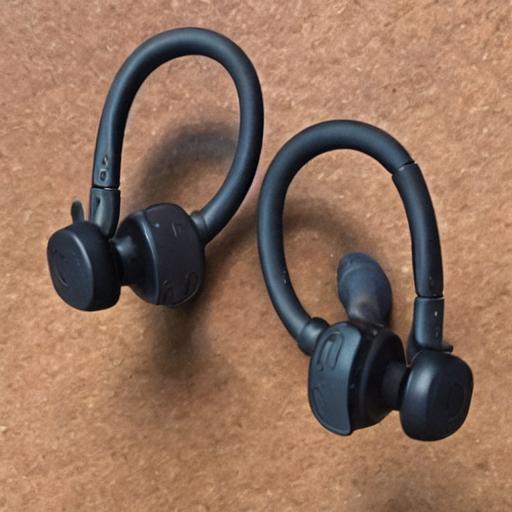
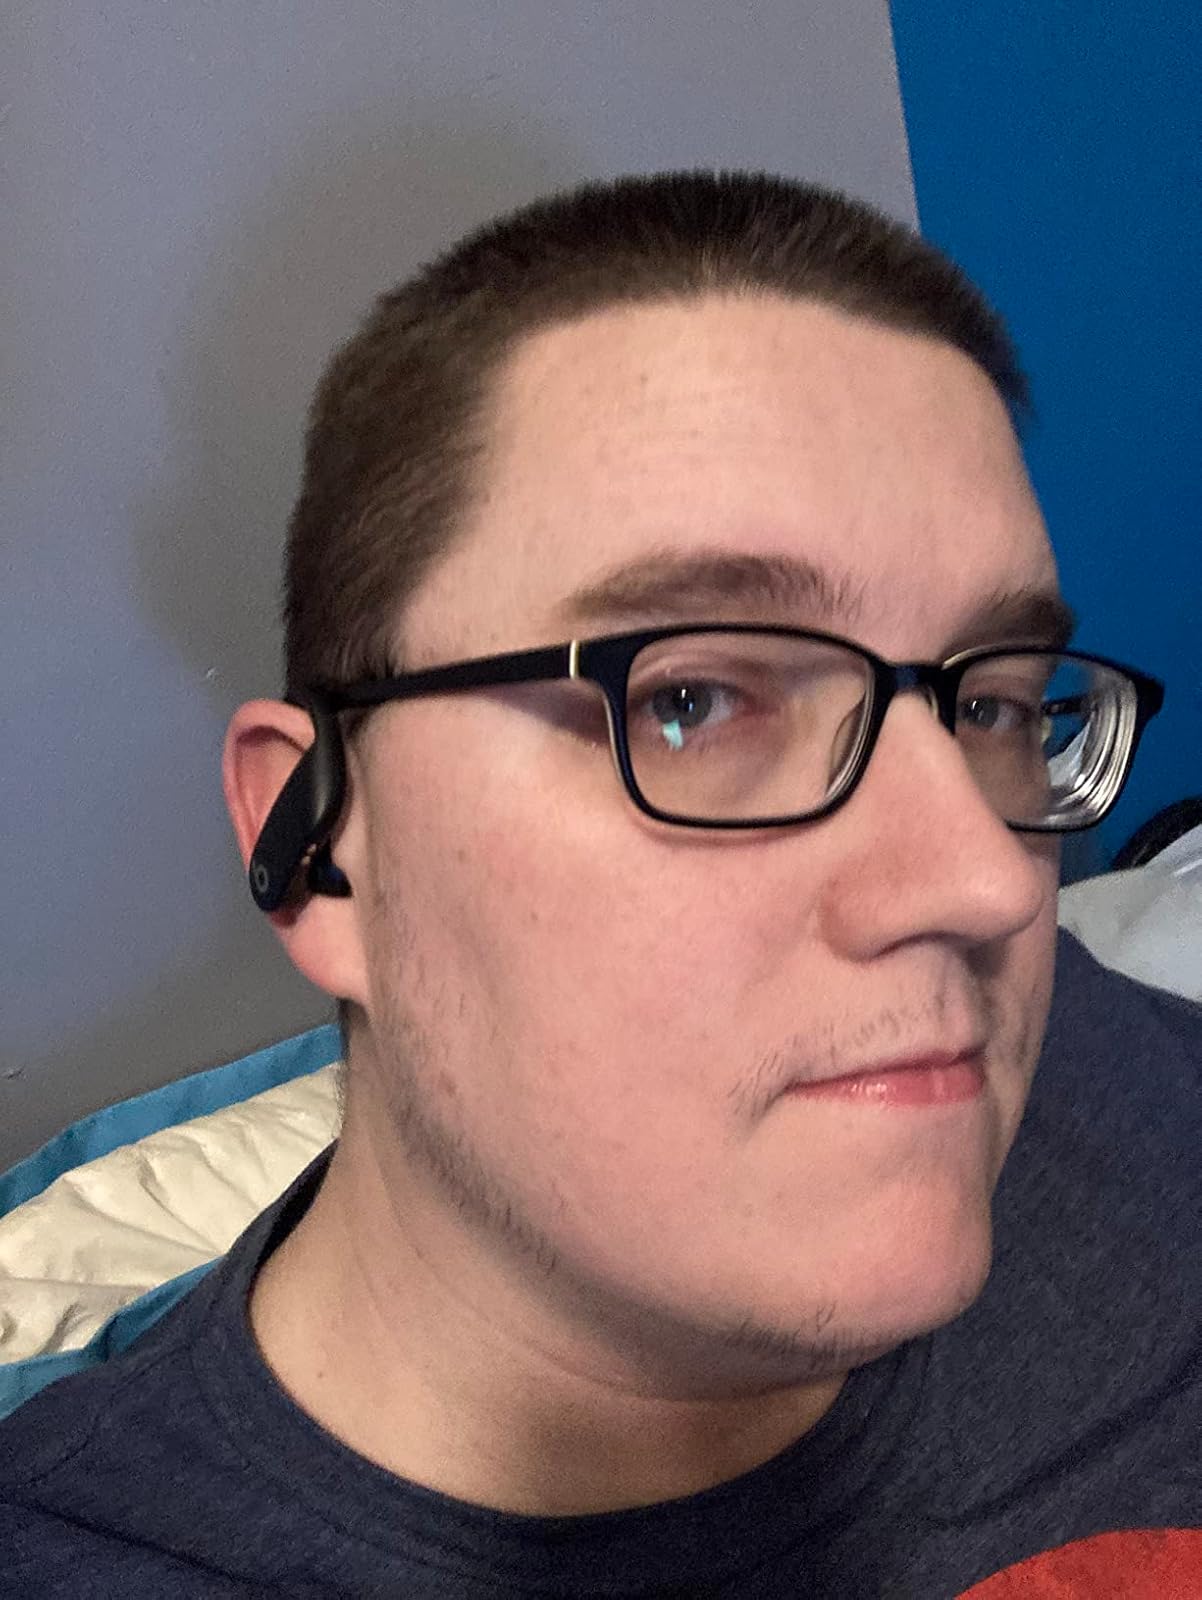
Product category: earbuds
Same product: no